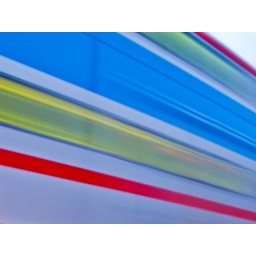
Another shot of a train in motion, this time with more colorful streaks.